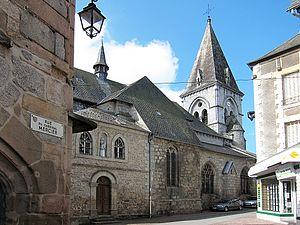
Vue latérale de l'église Saint Martin d'Ussel (Corrèze).
Ussel est une commune française située dans le département de la Corrèze en région Nouvelle-Aquitaine.